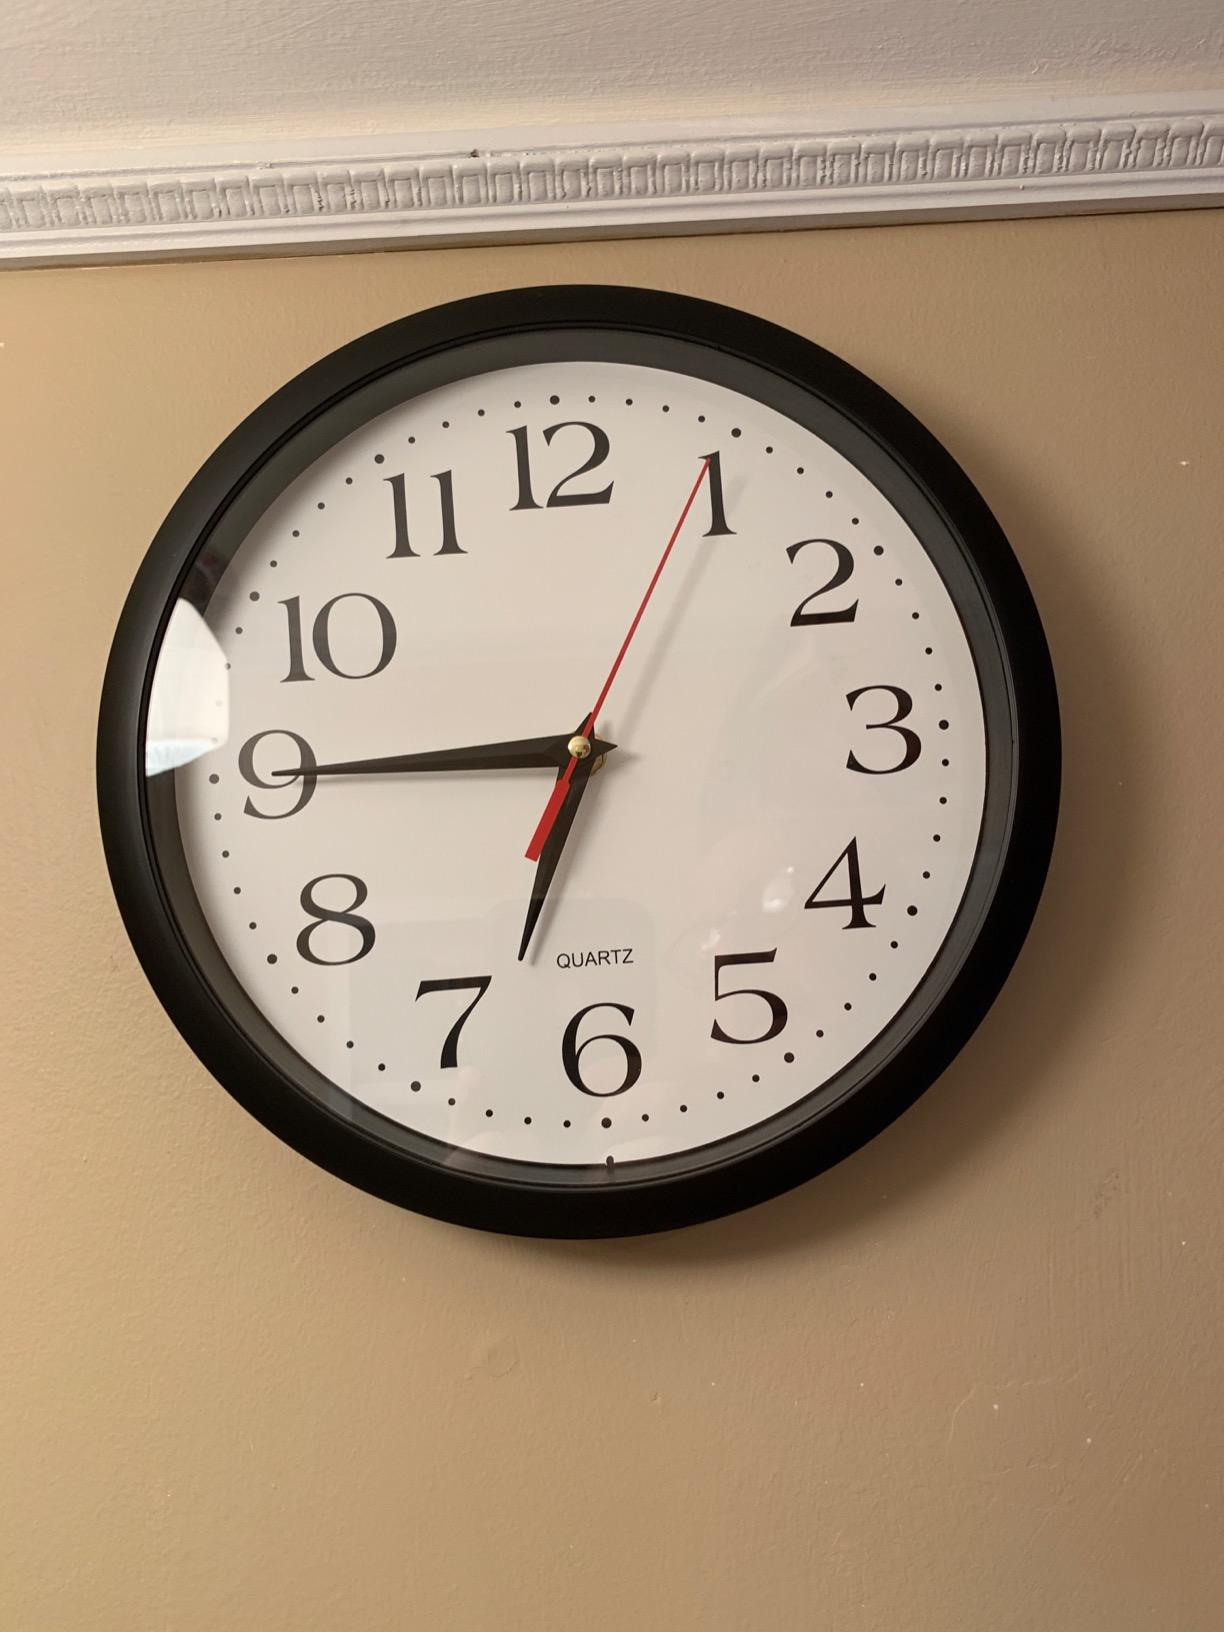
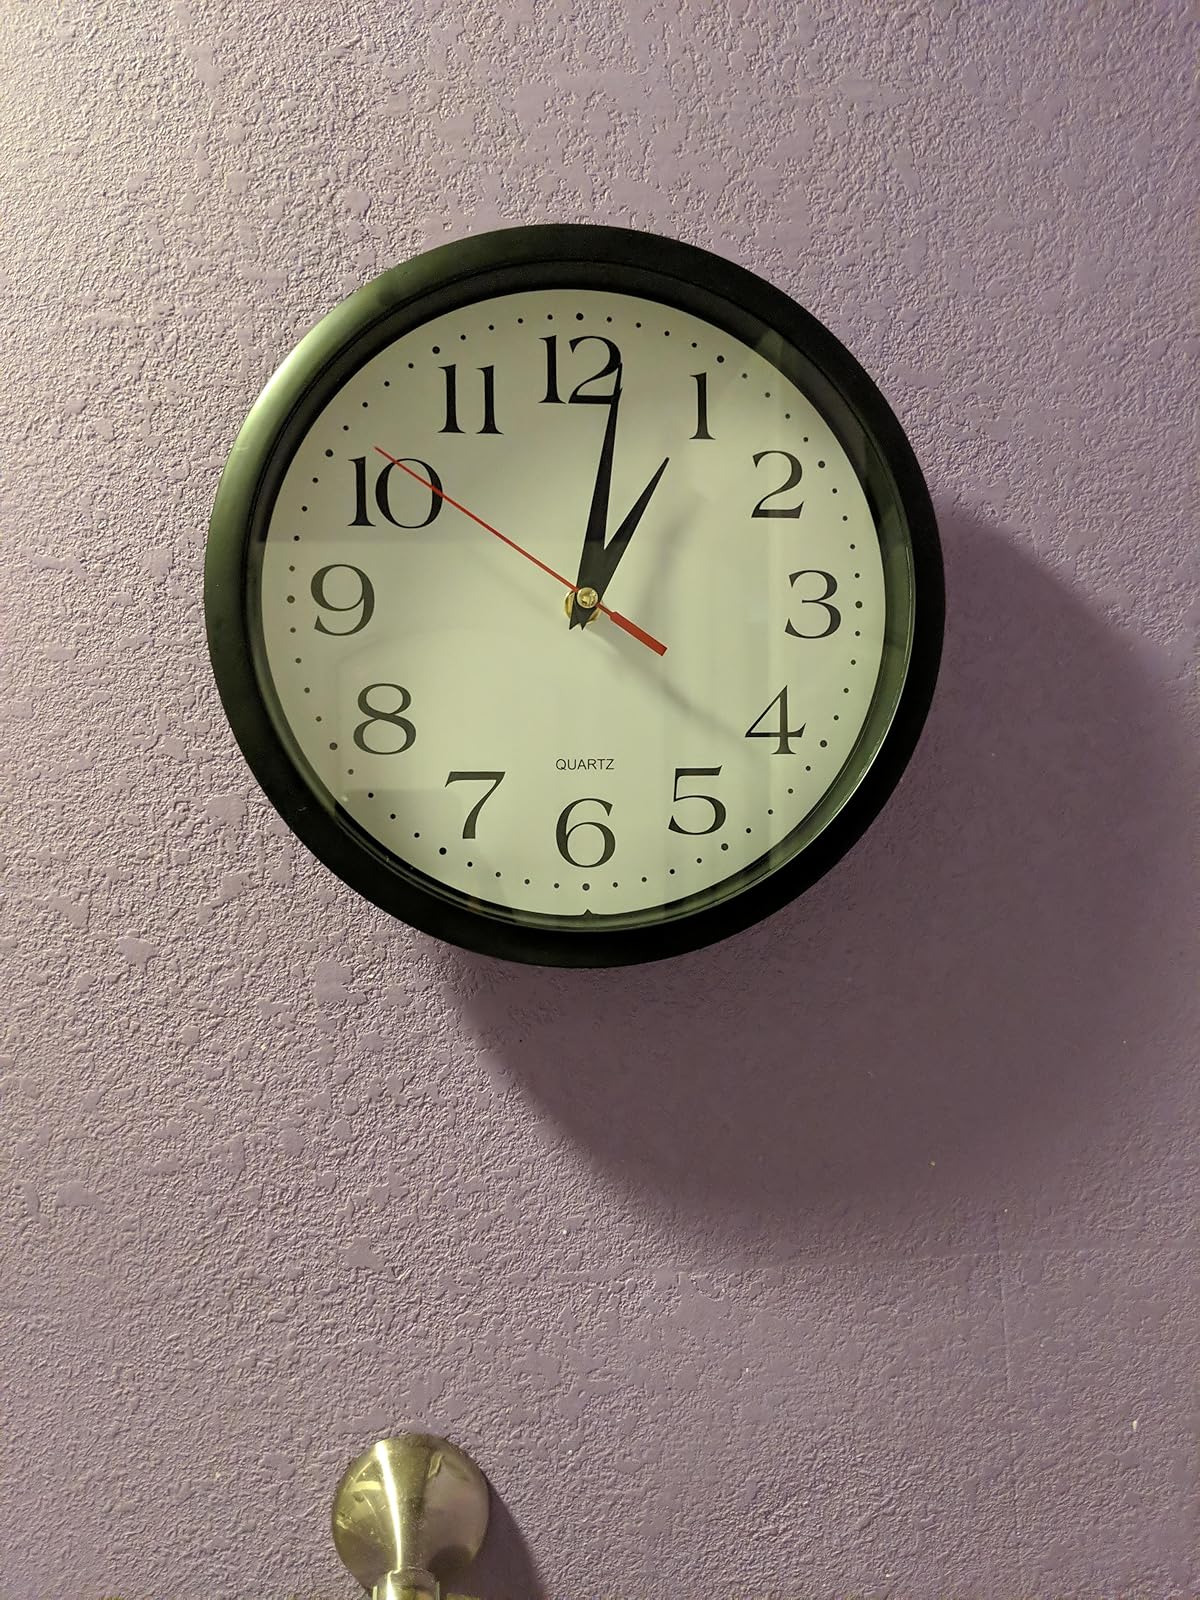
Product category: clock
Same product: yes